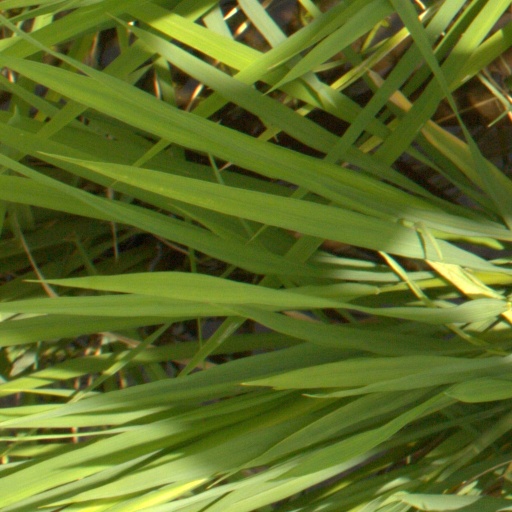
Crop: rice